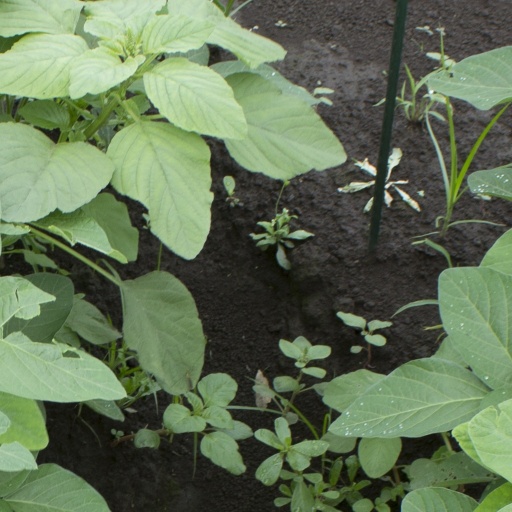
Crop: soybean